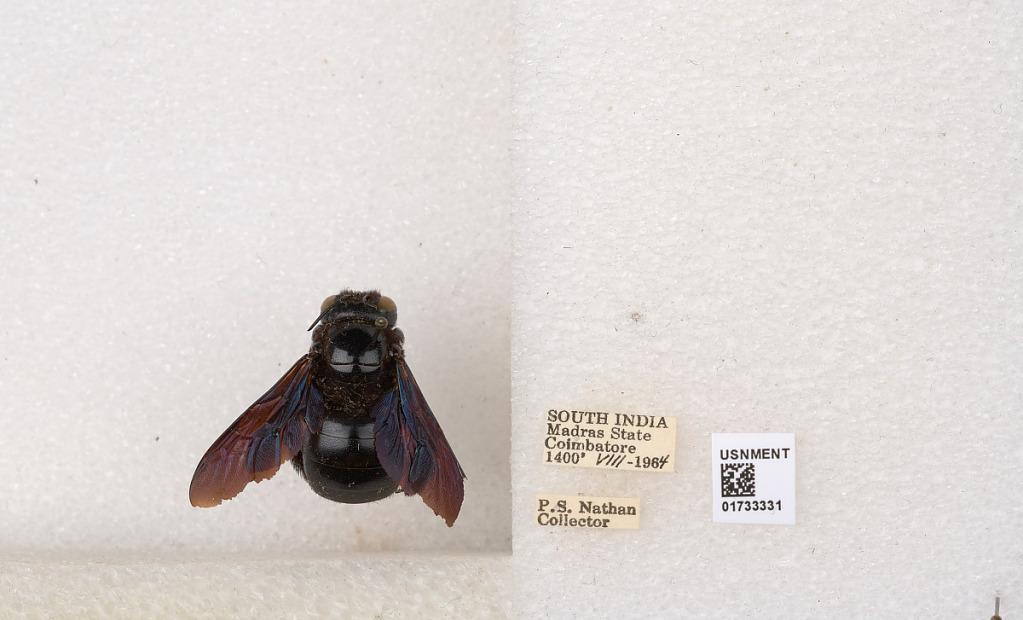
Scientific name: Xylocopa (Ctenoxylocopa) fenestrata (Fabricius)
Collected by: P. Nathan
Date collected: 1964-8-1
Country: India
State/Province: Tamil Nadu
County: Coimbatore
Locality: Coimbatore